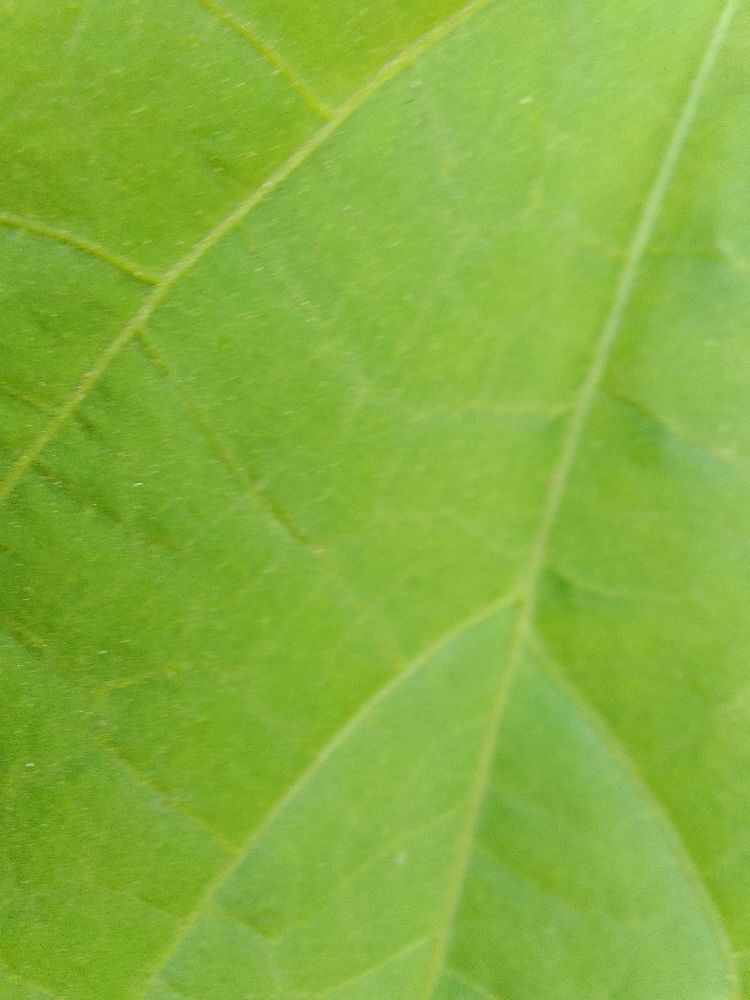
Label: healthy